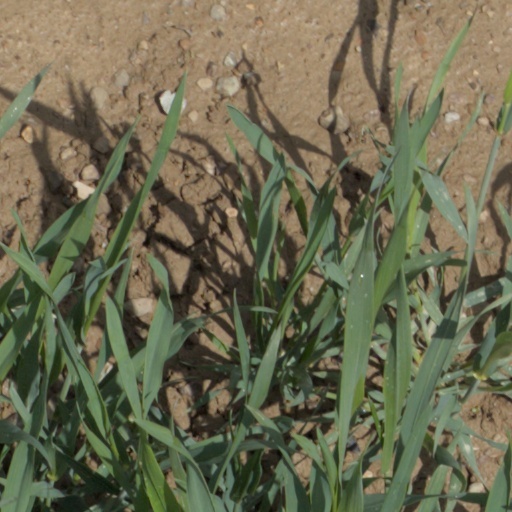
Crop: wheat